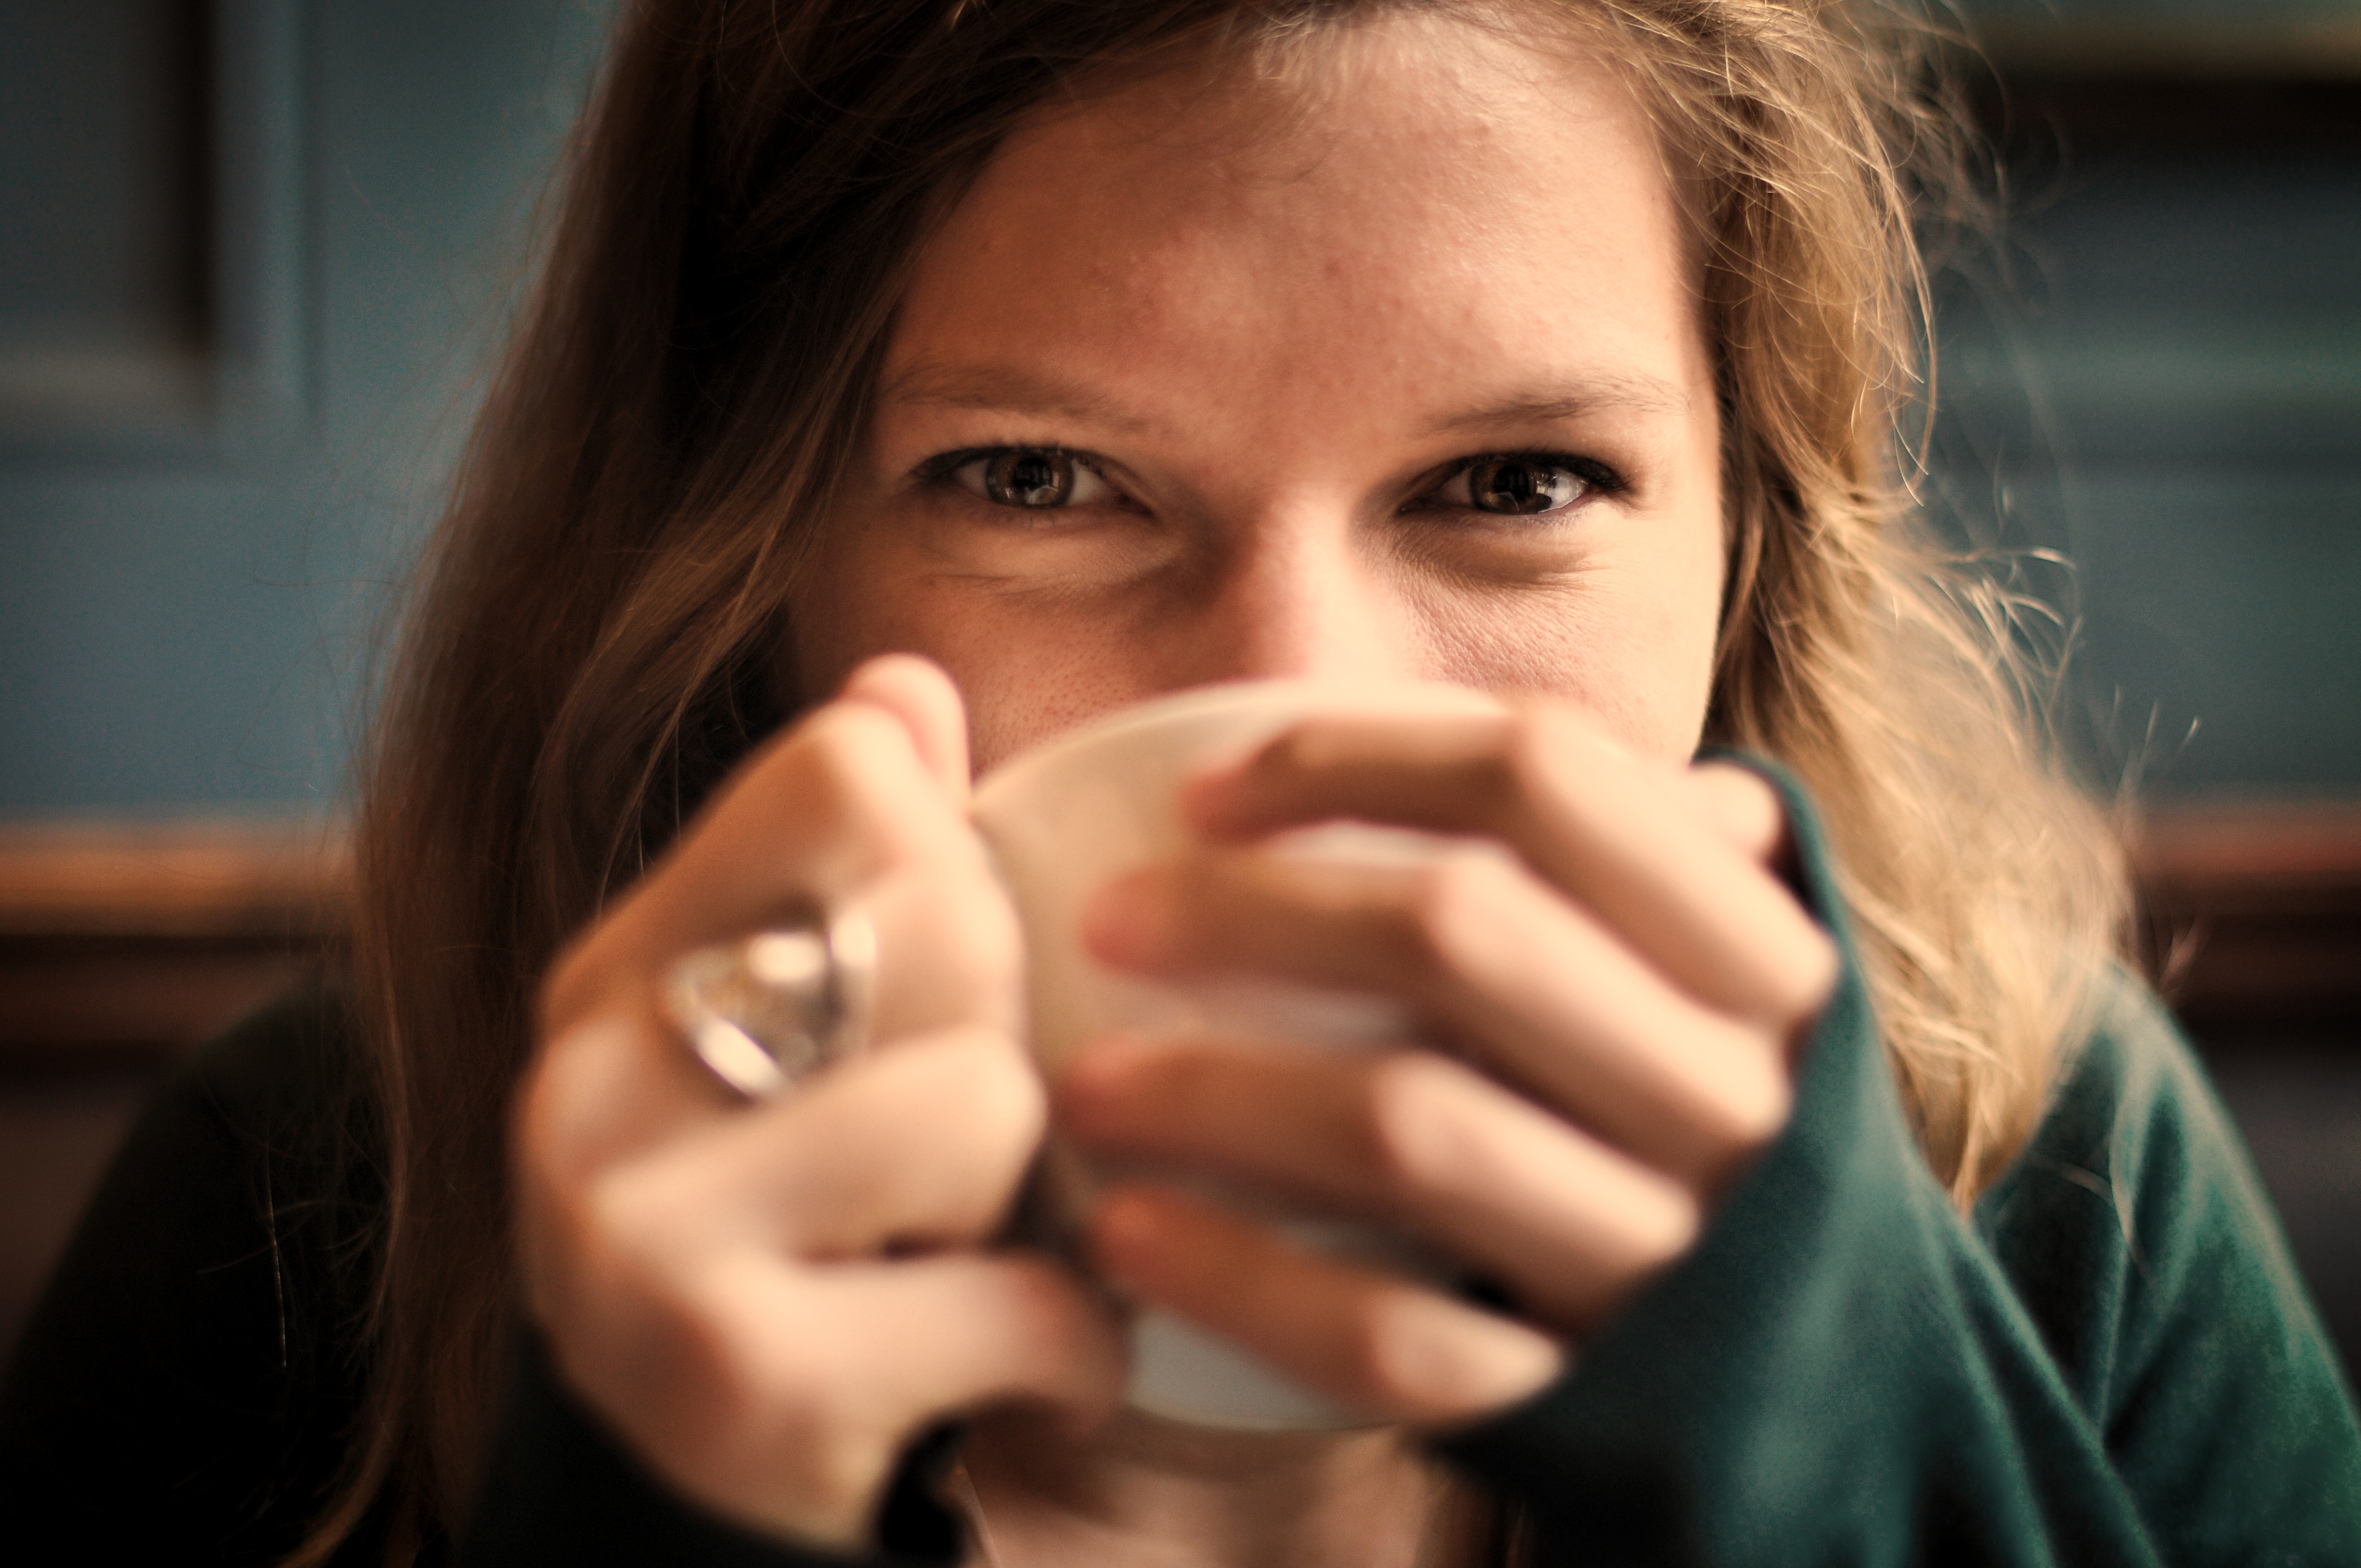
hand, person, girl, woman, hair, photography, female, cup, portrait, human, facial expression, lip, smile, mouth, conversation, close up, face, eating, nose, eyes, publicdomain, fingers, eye, drinking, head, hide, skin, beauty, organ, hidden, laughter, emotion, shy, sense, portrait photography, facial hair, human action